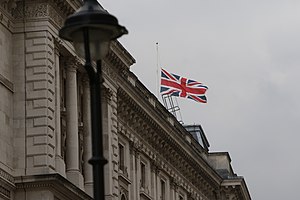
Bhumibol Adulyadej / Sygdom og død / Fotos fra sorgperioden
Kong Bhumibol Adulyadej, Rama IX af Thailand var den niende konge fra Thailands Chakri-dynasti. Han var søn af Mahidol Adulyadej, prins af Songkla og Srinagarindra, og han overtog tronen efter at hans bror kong Ananda Mahidols døde i 1946. Kong Bhumibol blev formelt kronet i 1950. Bhumibol Adulyadej regerede siden 9. juni 1946, og han var på tidspunktet for sin død, verdens længst siddende statsoverhoved og den længst regerende monark i Thailands historie med en regeringstid på 70 år og 126 dage.